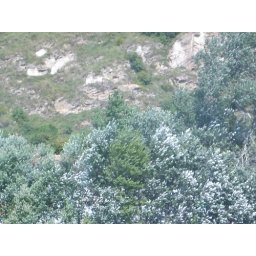
Saw these lovely white leaf trees everywhere in Austria... wonder what they are!